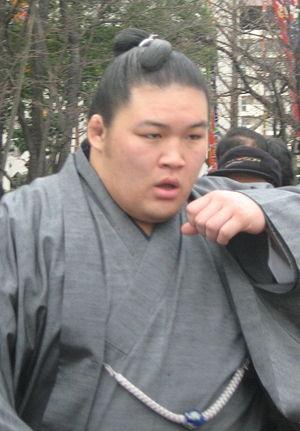
Gōeidō Gōtarō, de son vrai nom Sawai Gōtarō, né le 6 avril 1986 à Neyagawa dans la préfecture d'Osaka, est un lutteur de sumo professionnel.